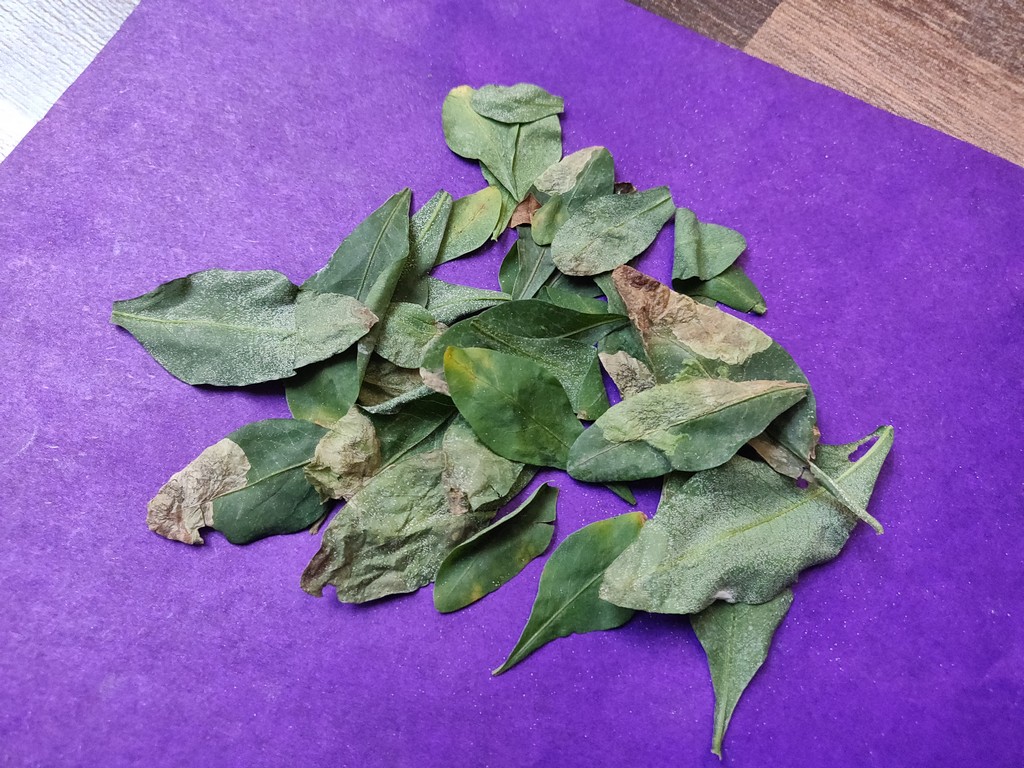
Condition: Unhealthy
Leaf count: multiple
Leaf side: unknown